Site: brandenburg
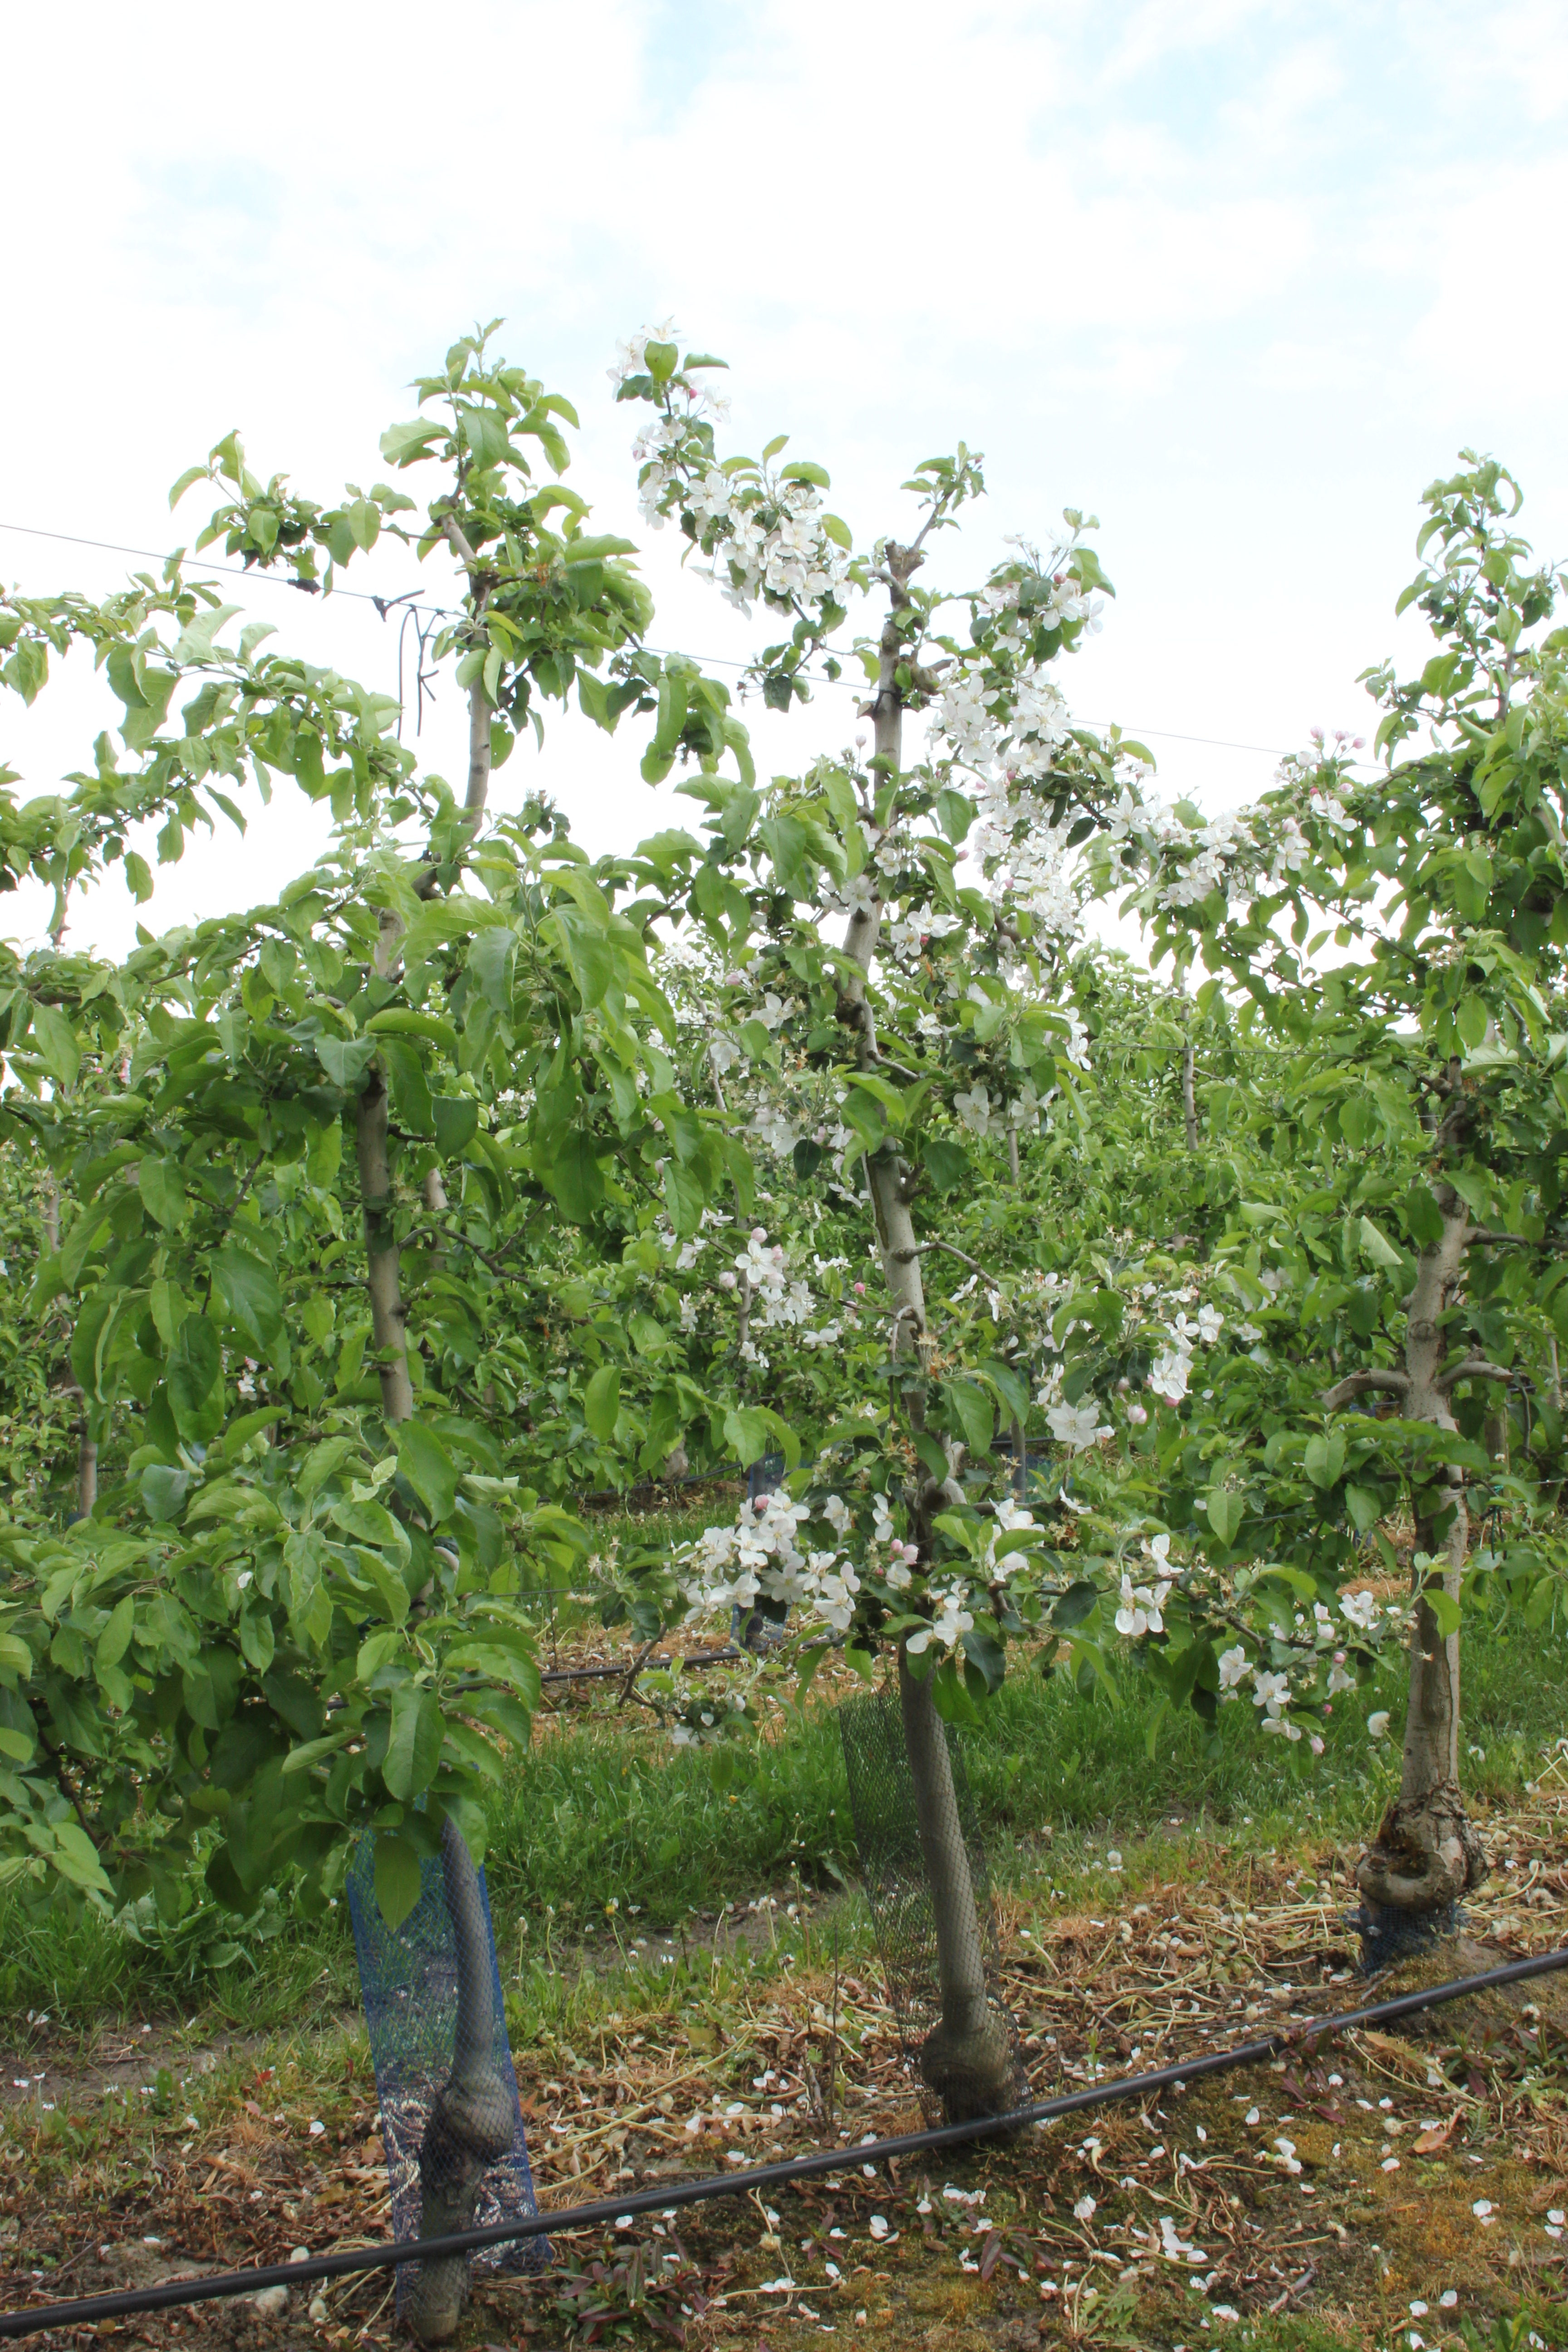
Growth stage (BBCH 67): Flowering